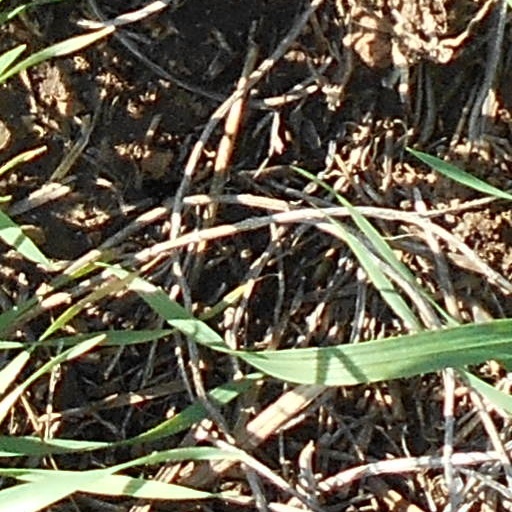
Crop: wheat